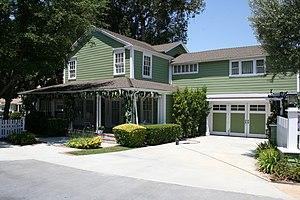
Felicity Kendall Huffman, née le 9 décembre 1962 à Bedford, est une actrice américaine. Elle commence sa carrière d'actrice par le théâtre et apparaît dans de nombreux seconds rôles dans les années 1990, à la télévision et au cinéma. Elle est révélée au grand public pour son interprétation de Lynette Scavo dans la série télévisée Desperate Housewives de 2004 à 2012. Ce rôle lui permet de remporter l'Emmy Awards de la meilleure actrice, trois Screen Actors Guild Awards mais aussi trois nominations consécutives au Golden Globe de la meilleure actrice dans une série télévisée musicale ou comique.
Wisteria Lane est le nom d'une rue fictive de la ville fictive de Fairview, dans l'État fictif d'Eagle State, où se déroulait le tournage de la série Desperate Housewives qui caricature les stéréotypes d'une banlieue chic américaine avec ses pelouses parfaites, de grandes maisons confortables, souvent entourées par une barrière aux piquets blancs. Traduit, Wisteria Lane signifie « Allée des glycines », on peut d'ailleurs en voir dans le jardin de Mary Alice.
Colonial Street est une rue située dans le backlot des Universal Studios d'Universal City en Californie. Elle est constituée de décors permanents pour des scènes tournées à l'extérieur dans des productions cinématographiques ou télévisuelles. L'ensemble de la rue a une longue histoire, couvrant plus de 60 ans de films et de séries télévisées. Elle a été utilisée dans le cadre du tournage de la série télévisée Desperate Housewives, dans laquelle elle porte le nom de Wisteria Lane.